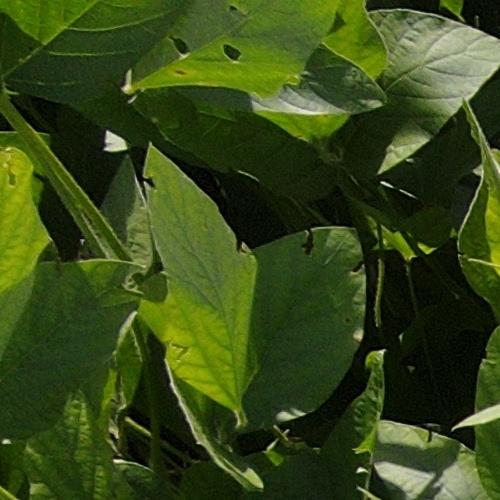
Label: Caterpillar